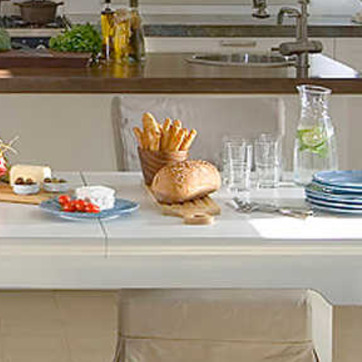
Material: food